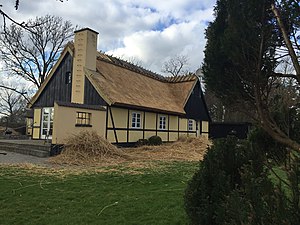
Valore
Kirsebærhus får nyt tag - 2016
Den gamle smedje får nyt tag 2016
Valore er en landsby i Køge Kommune, beliggende midt i mellem Ejby, Viby Sjælland og Borup. Egnens historie går tilbage til bondestenalderen ca. 3500 år f.Kr. Området er stort set det eneste område på Sjælland, som ikke var underlagt en lensmand eller en herremand i middelalderen. Området tilhørte i stedet Københavns Universitet, og bønderne i området skulle derfor betale en del af deres udbytte til universitetet, således at underviserne kunne få mad mm. Indtil 1970' havde Valore udover landbrugene en landhandel med benzinpumpe, en skomager, en smedje, et vandværk og en skole. I dag er det en hyggelig lille landsby med 14 husstande indenfor byskiltene.